Tell Me (Wonder Girls song)

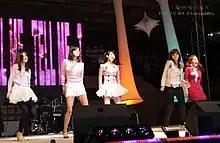
Wonder Girls performing "Tell Me" at Halla University in May 2008.

"Tell Me" is a fast-tempo song about a girl who has fallen in love. A highlight of the song is an exclamation of surprise, "어머나!" (Eomeona!, similar in meaning to "Oh, my goodness!) sung in the pre-chorus by member Sohee.